Nathaniel Dass

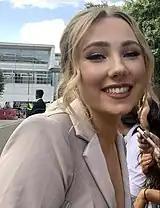
Dass is dating Ruby O'Donell as of 2025

Dillon's storylines have included becoming friends with other teenagers in the village, coming out to his mother, being involved in long-running conversion therapy storyline with Lucas Hay (Oscar Curtis), and beginning a romantic relationship with Lucas. Lucas and Dillon's relationship gained a fan following. Curtis praised his working relationship with Dass, explaining, "Our off-screen chemistry reflects on-screen as we get on so well, I honestly couldn't do [my job] without him". For their roles as Dillon and Lucas, Dass and Curtis were longlisted for "Best Partnership" at the 2024 "Inside Soap" Awards. In 2025, Curtis and Dass were shortlisted for the British Soap Award for Best On-Screen Partnership. That same year, Dillon was central to an exploitation storyline. Dass was initially very nervous when he heard about the storyline and called it the "heaviest material" he had filmed on the soap, but he also felt "privileged" and excited as an actor. Dass learned a lot about sexual exploitation and found the storyline difficult to film at times, but he added, "there are people out there that this happens to. That's the amazing part about being here at "Hollyoaks" – that we get to show people in these vulnerable situations and shine a light on it." Dass enjoyed working with his colleague Isabelle Smith (Frankie Osborne) in the storyline and believed that she had helped develop as an actor. "Hollyoaks" and Channel 4 also launched an online marketplace that same year that sold t-shirts worn by characters in the soap, with Dass being one of three cast members whose t-shirts he wore as Dillon were available to purchase.